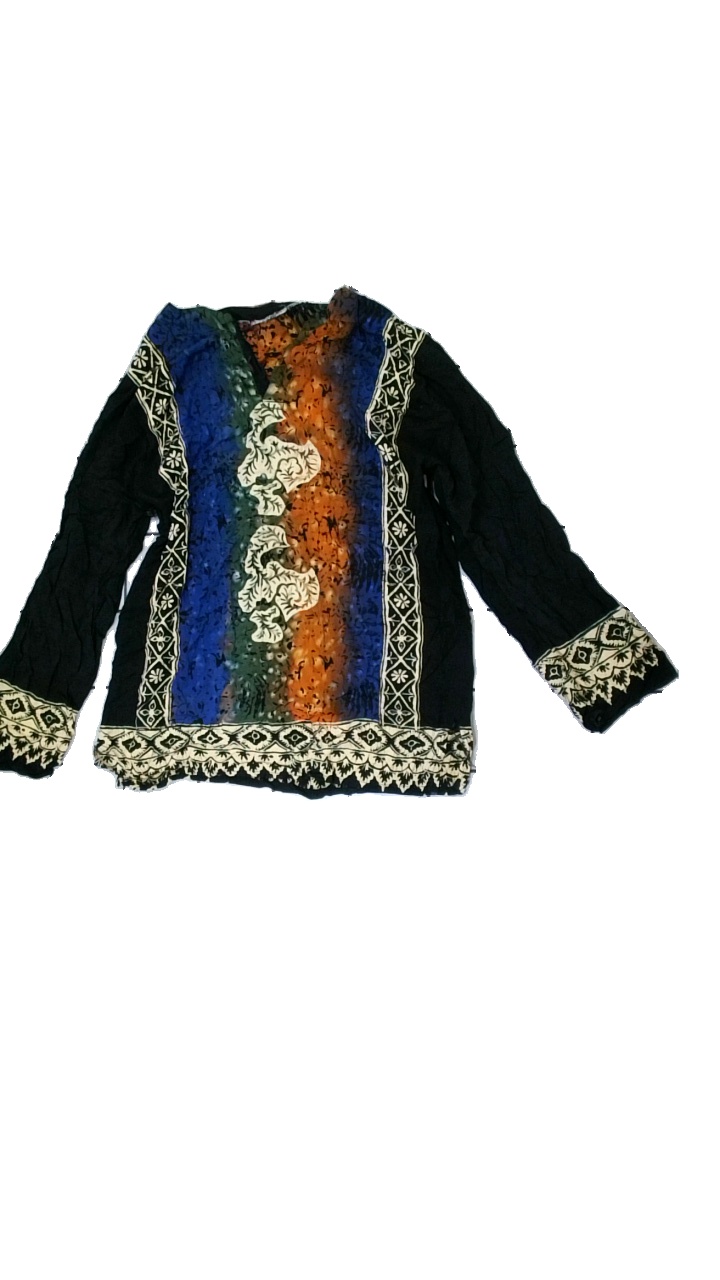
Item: Blouse (Ladies)
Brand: Missing
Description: Buttons missing
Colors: Black, Orange, Blue, Multicolor
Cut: Regular
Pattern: Other
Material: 100% Viscose
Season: All
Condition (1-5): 1
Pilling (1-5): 5
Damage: hole
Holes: Major
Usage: Recycle
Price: <50